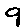
Label: 9